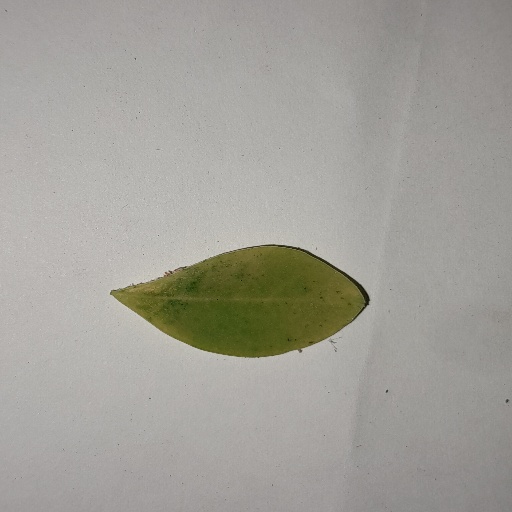
Species: Sojina
Leaf condition: Yellow Leaf